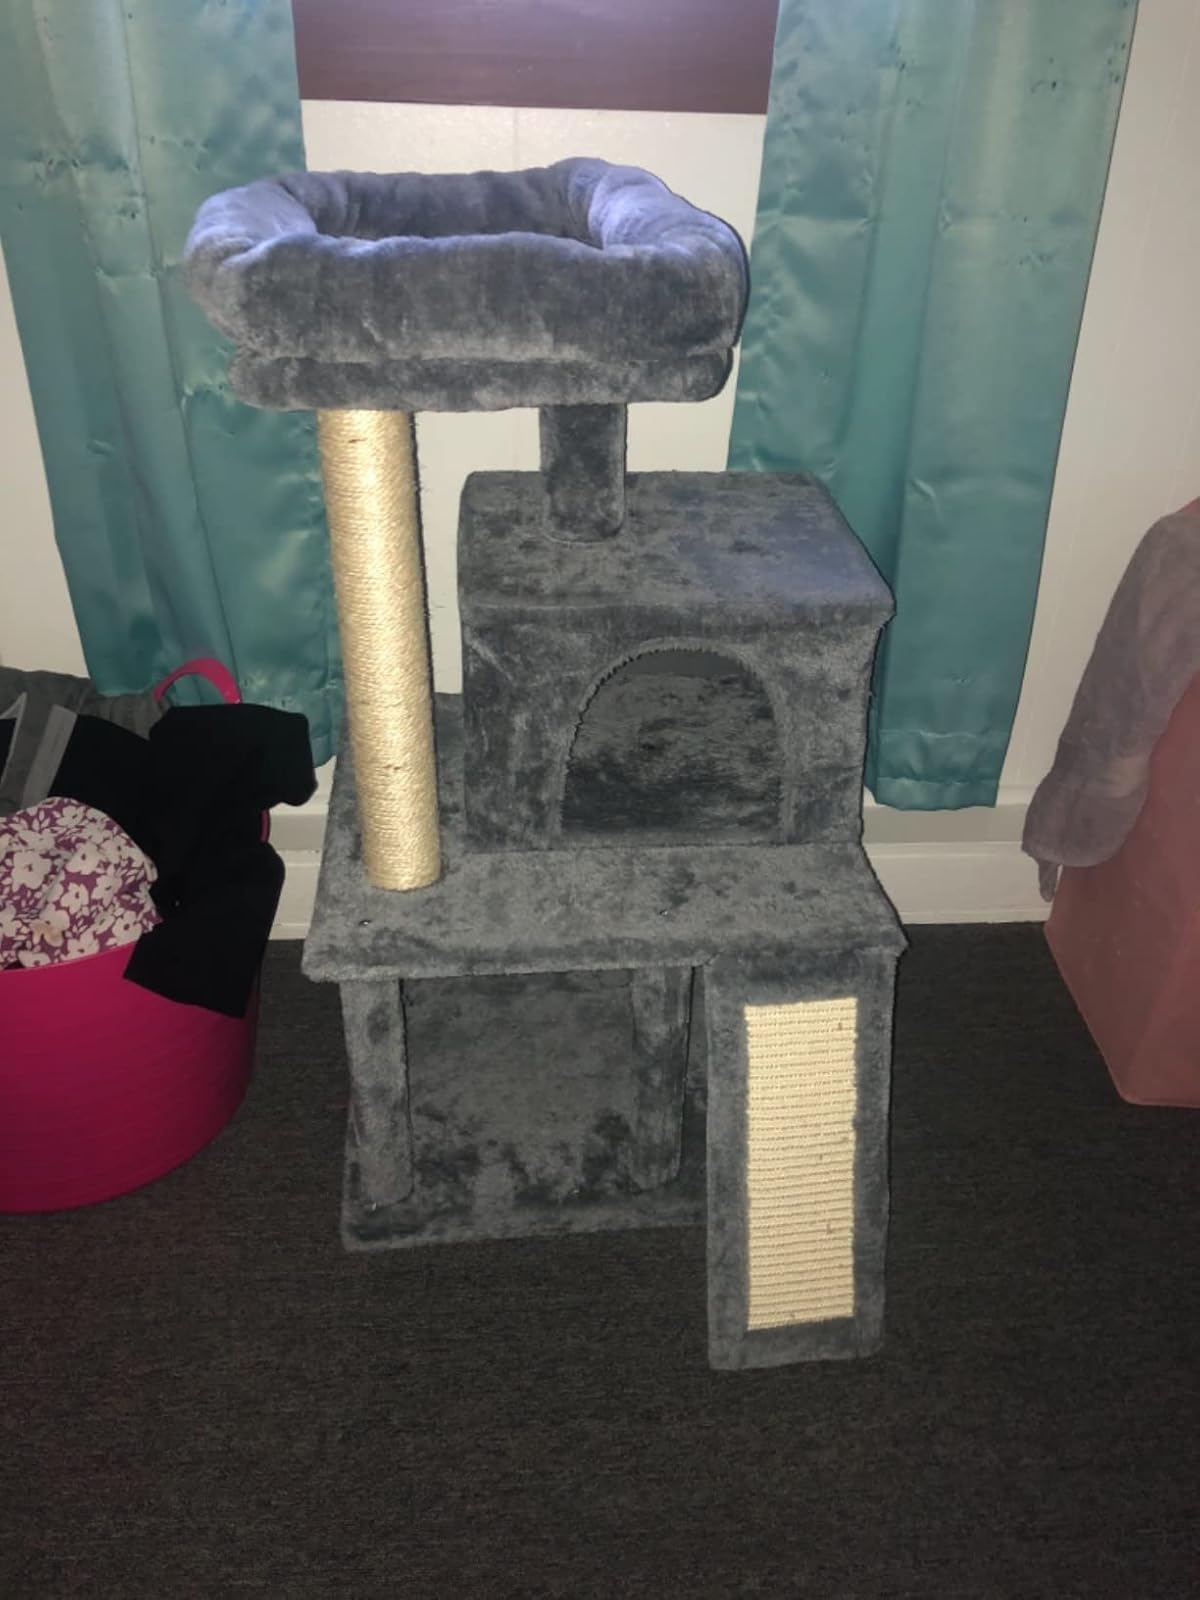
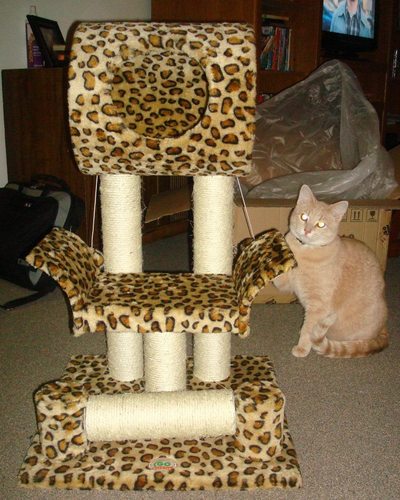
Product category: items_cat tree
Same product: no